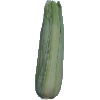
Label: corn_husk